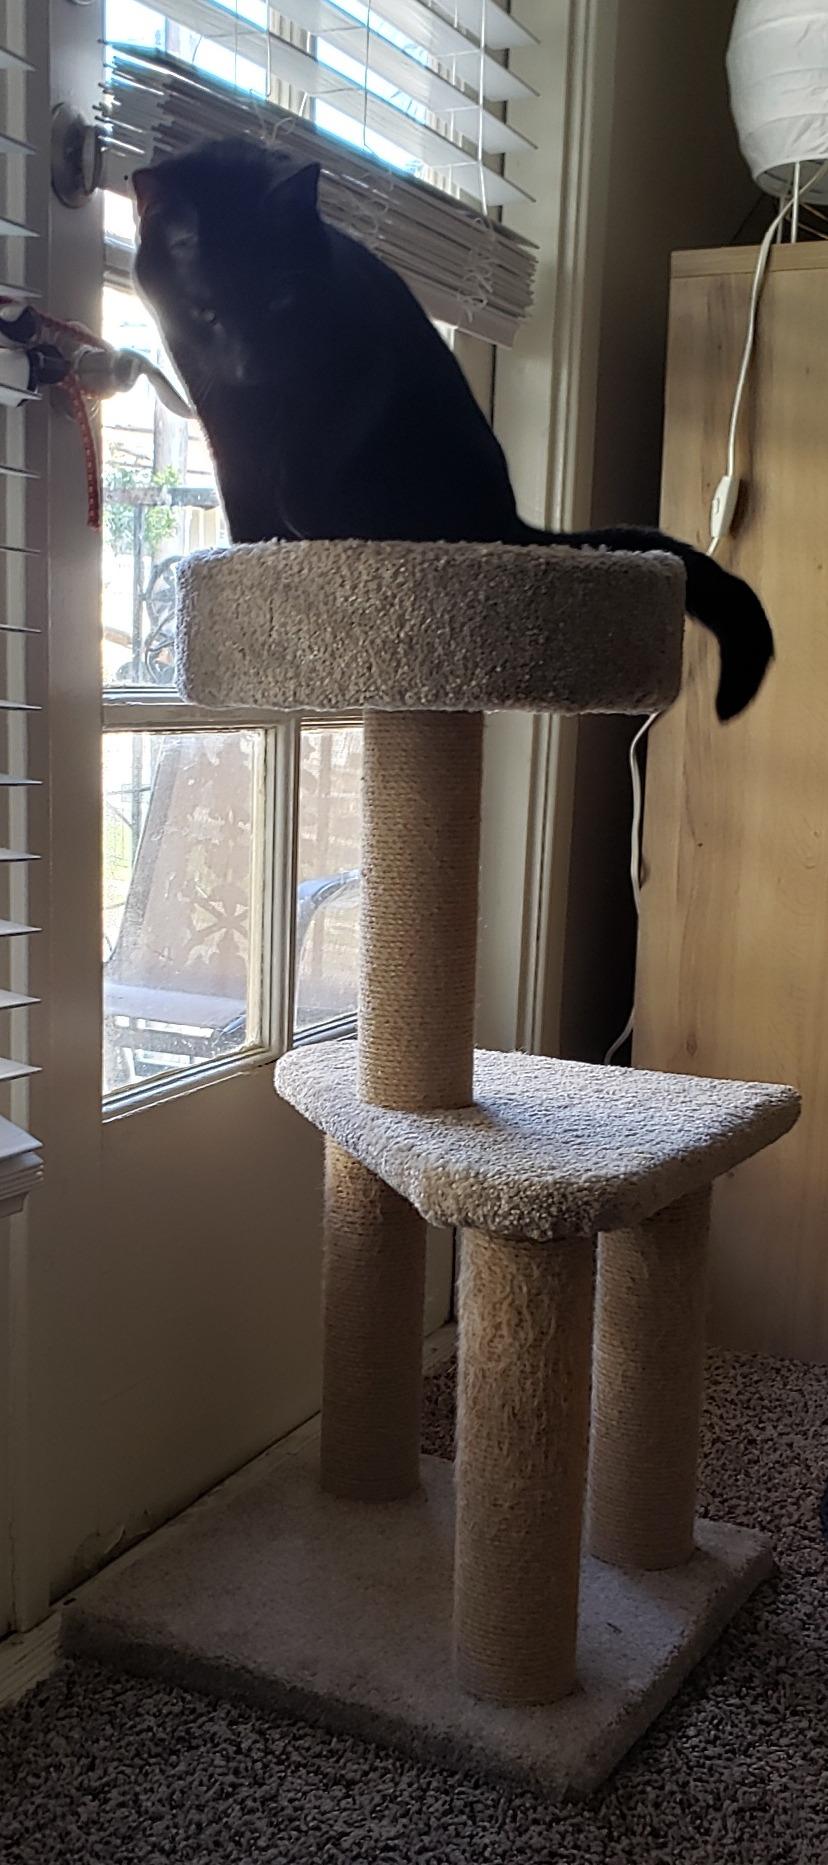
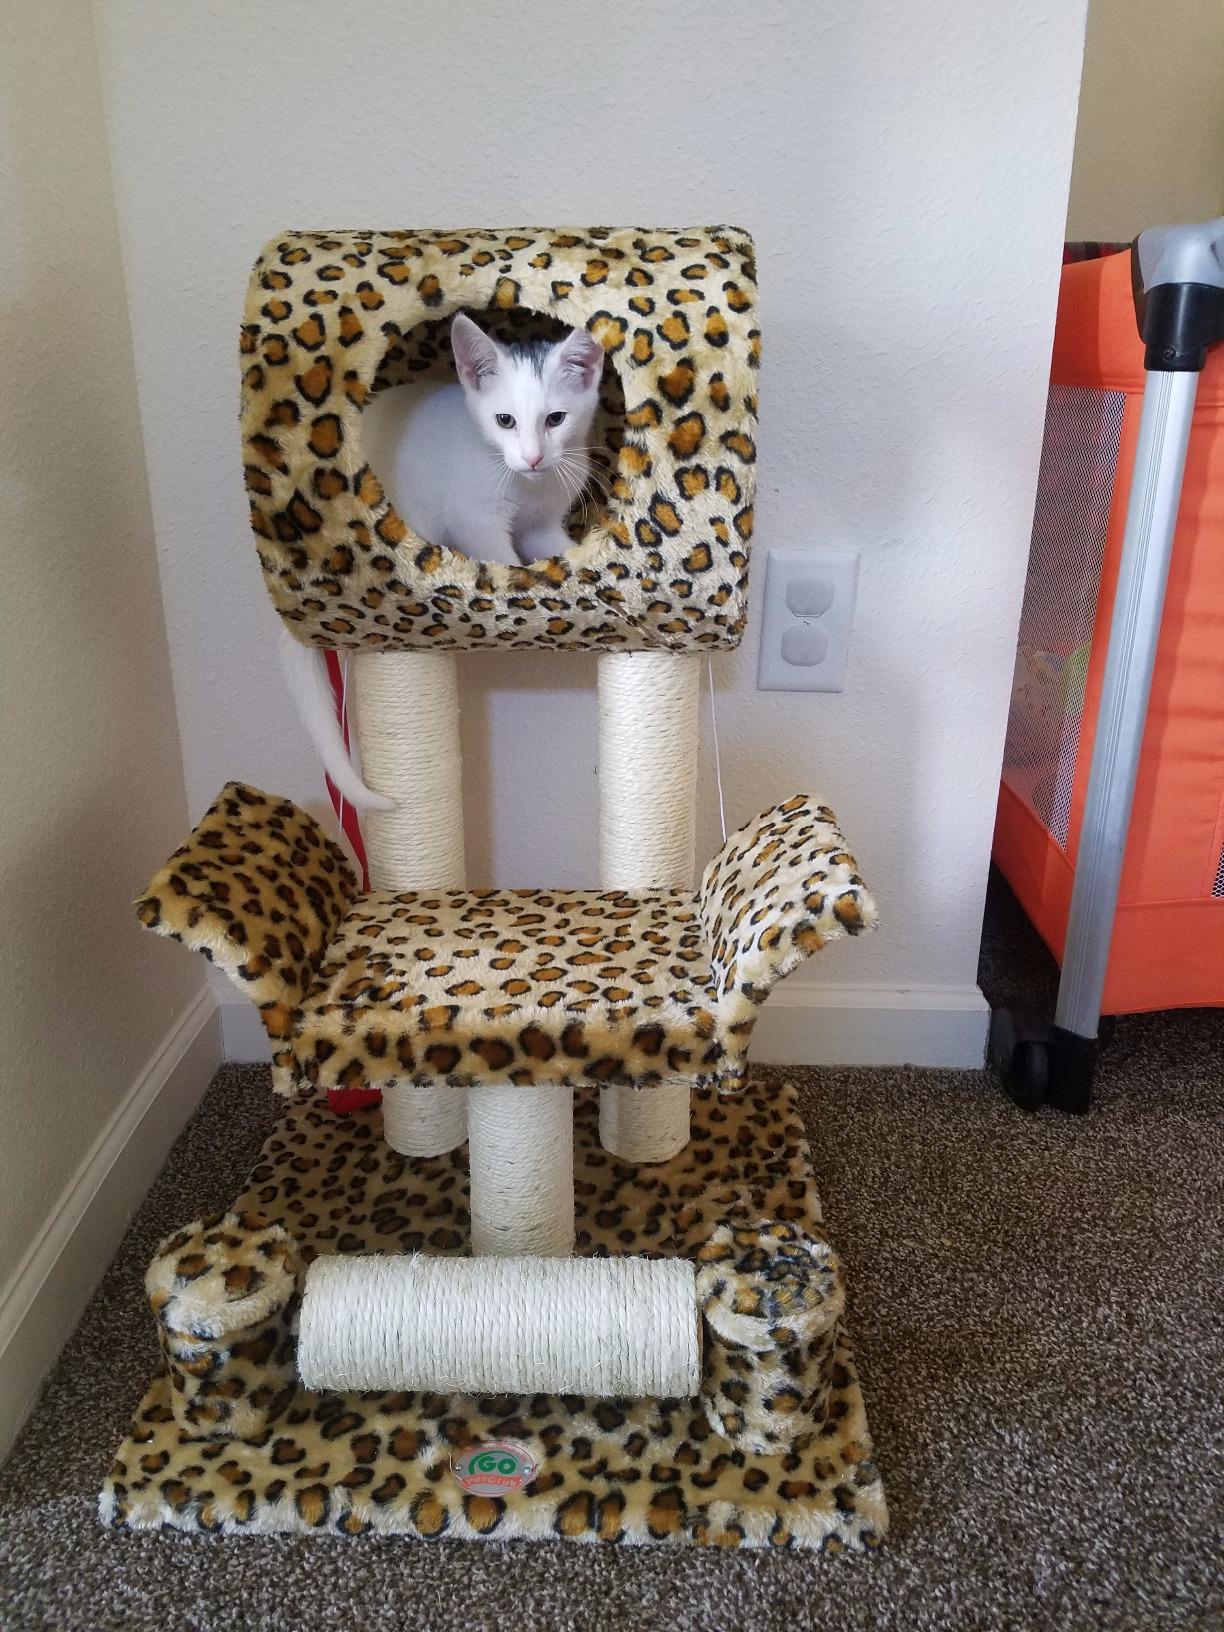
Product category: items_cat tree
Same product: no